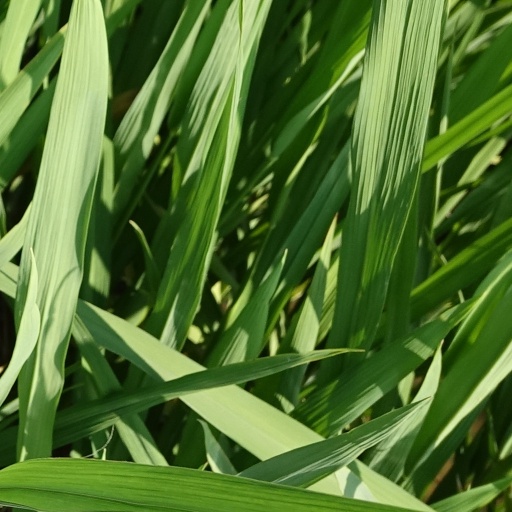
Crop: rice